Yasmeen Lari

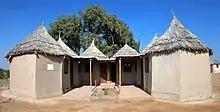
Village houses built by Lari's Heritage Foundation of Pakistan (2020).

After graduating from the Oxford School of Architecture in 1964, Lari returned to Pakistan at age 23 with her husband, Suhail Zaheer Lari, and opened her architecture firm Lari Associates in Karachi, Sindh, Pakistan. She became the first female architect in Pakistan. Initially, she faced difficulties when workers at construction sites challenged her authority or knowledge because of her gender.